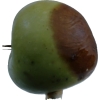
Label: Apple 12